Paul Otlet

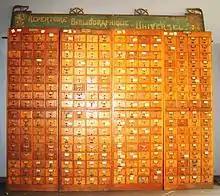
Répertoire Bibliographique Universel

In 1891, Otlet met Henri La Fontaine, a fellow lawyer with shared interests in bibliography and international relations, and the two became good friends. They were commissioned in 1892 by Belgium's Societé des Sciences sociales et politiques (Society of social and political sciences) to create bibliographies for various of the social sciences; they spent three years doing this. In 1895, they came across the Dewey Decimal Classification, a library classification system that had been invented in 1876 by Melvil Dewey. They decided to try to expand this system to cover the classification of facts that Otlet had previously developed. They wrote to the system's creator, asking for permission to modify his system in a way closer to Otlet's system; he agreed, so long as their system was not translated into English. They began work on this expansion soon afterwards and thus created the Universal Decimal Classification.